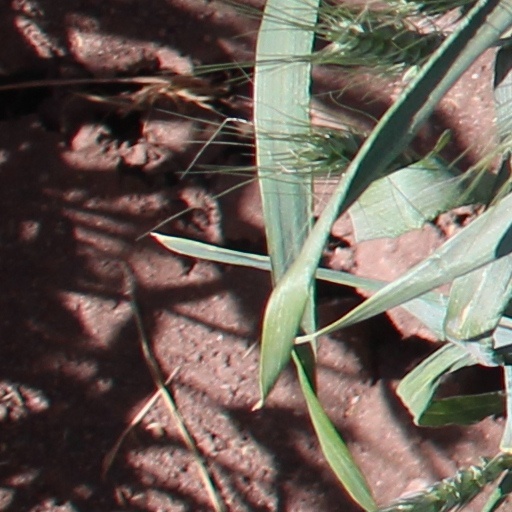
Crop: wheat